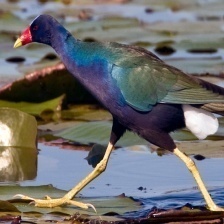
Species: PURPLE GALLINULE
Scientific name: PORPHYRIO MARTINICUS
ImageNet parent category: european_gallinule